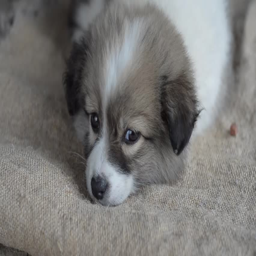
sad homeless puppy falls asleep on a piece of burlap .